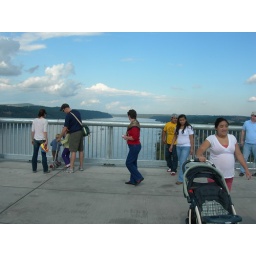
Walkway Over the Hudson, a converted railroad bridge in Poughkeepsie, New York, in its opening weekend in 2009.